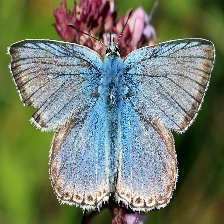
Species: CHALK HILL BLUE
Butterfly family (ImageNet category): lycaenid_butterfly